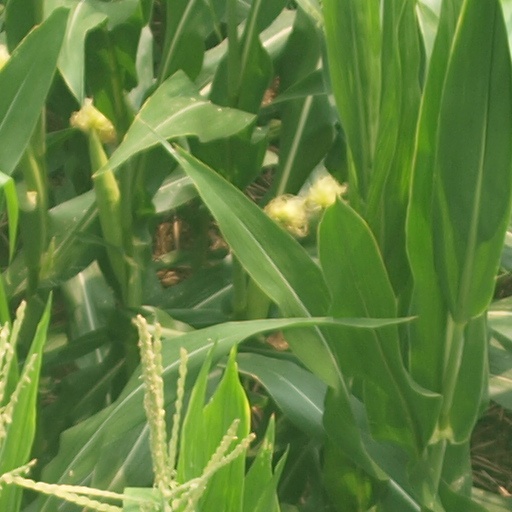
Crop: maize; corn